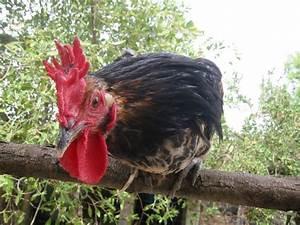
chicken